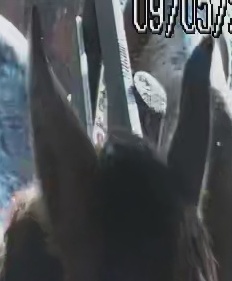
Face region: ears (position_of_ears)
Pain indicator: moderately_present